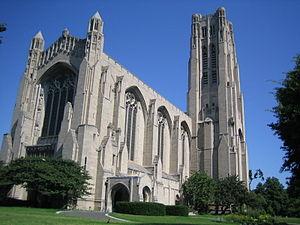
Cet article relate l'histoire et divers aspects de l'architecture de Chicago, la troisième plus grande ville des États-Unis. L'architecture de cette ville a reflété et influencé pendant longtemps l'architecture américaine. La ville de Chicago comprend certains des premiers bâtiments réalisés par des architectes aujourd'hui mondialement reconnus. Comme la plupart des bâtiments du centre-ville ont été détruits par le Grand incendie de 1871, ils sont plutôt réputés pour leur originalité que pour leur ancienneté. À la suite de cet événement qui marqua définitivement l'histoire de la ville, Chicago devient un laboratoire d'expériences architecturales où se côtoient une multitude de styles et de mouvements allant de la fin du XIXᵉ siècle jusqu'à nos jours.